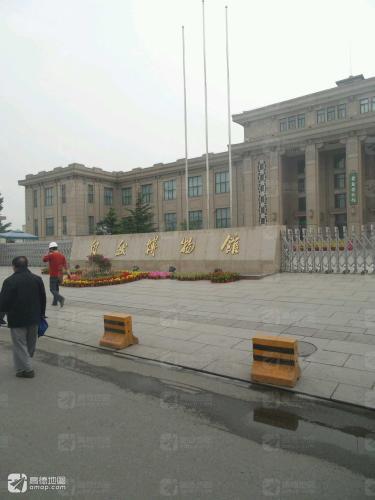
地标名称：国家自然博物馆
所在城市：北京市·西城区